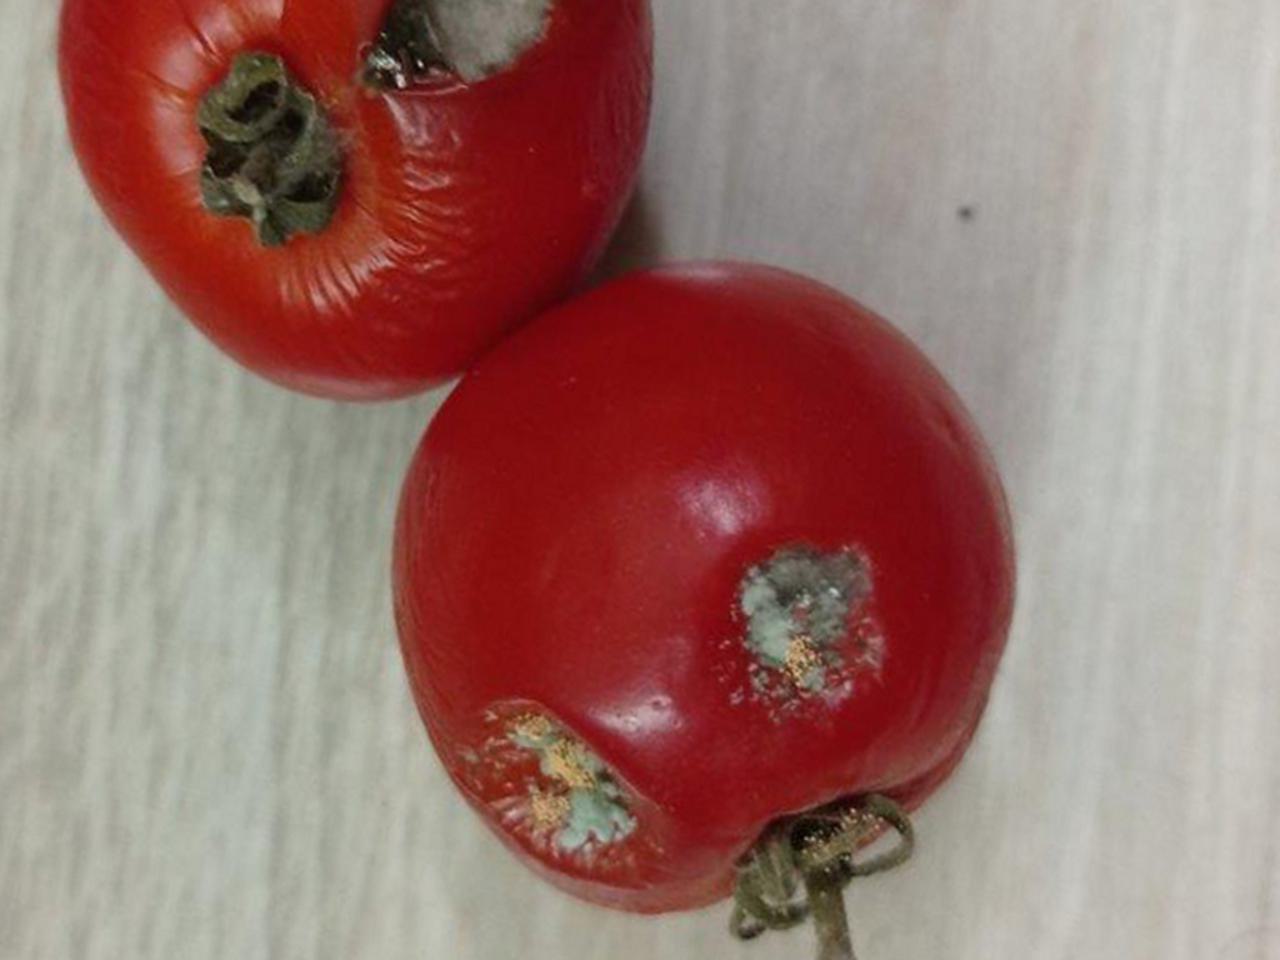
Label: Rotten